Klawatti Lake

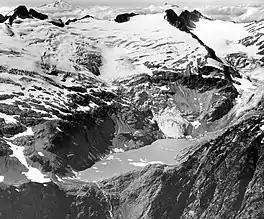
Klawatti Lake in 1969, Klawatti Glacier still terminated in Klawatti Lake at this time.

Klawatti Lake is located in North Cascades National Park, in the U. S. state of Washington. Klawatti Lake is in a remote section of the park and well off any designated trails. Klawatti Lake was formed by the retreat of Klawatti Glacier and North Klawatti Glacier in the mid-1900s. During warmer months, melt from both the North Klawatti Glacier and Klawatti Glacier flows into Klawatti Lake. Klawatti Peak is west of the lake.